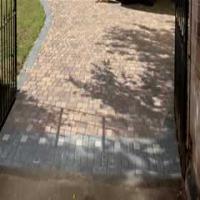
Weather: sun or clear